Rakhsh (armoured personnel carrier)

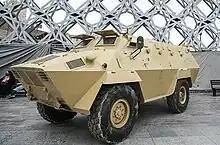
Late version of the Rakhsh APC, 2022

The Rakhsh is a lightweight Iranian 4 × 4 cross-country armoured personnel carrier developed and produced by DIO's Shahid Kolah Dooz Industrial Complex and named after Rakhsh, the mythical horse of Rostam in Shahnama. It is probably based on a proven 4 × 4 cross-country chassis present in Iran before and is in service of Iranian Police, Iranian Army, IRGC and Sudan.